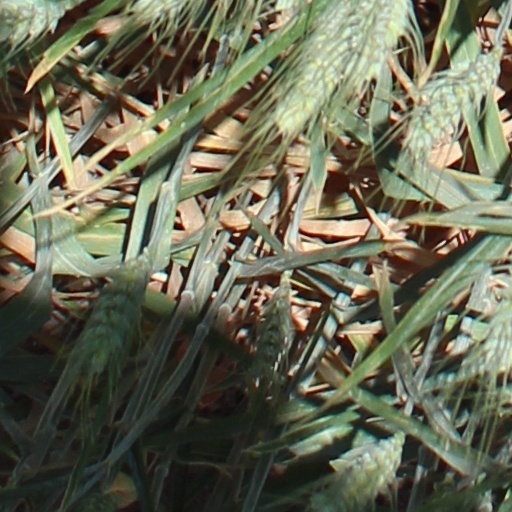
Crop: wheat